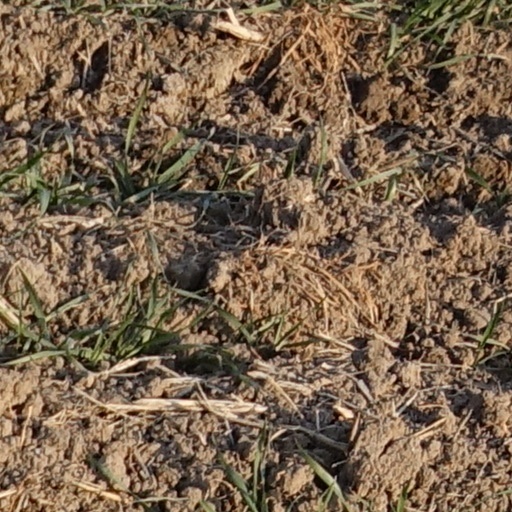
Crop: wheat